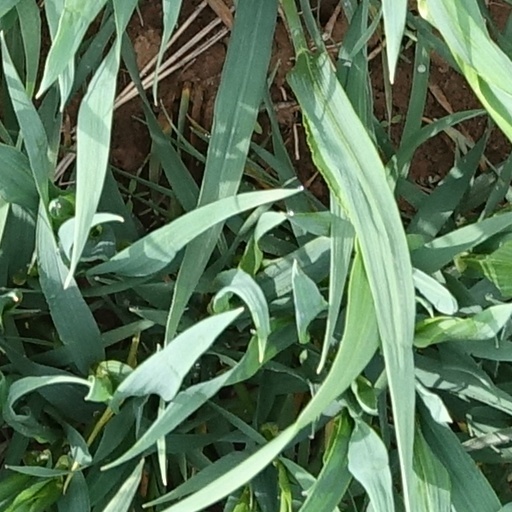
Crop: wheat